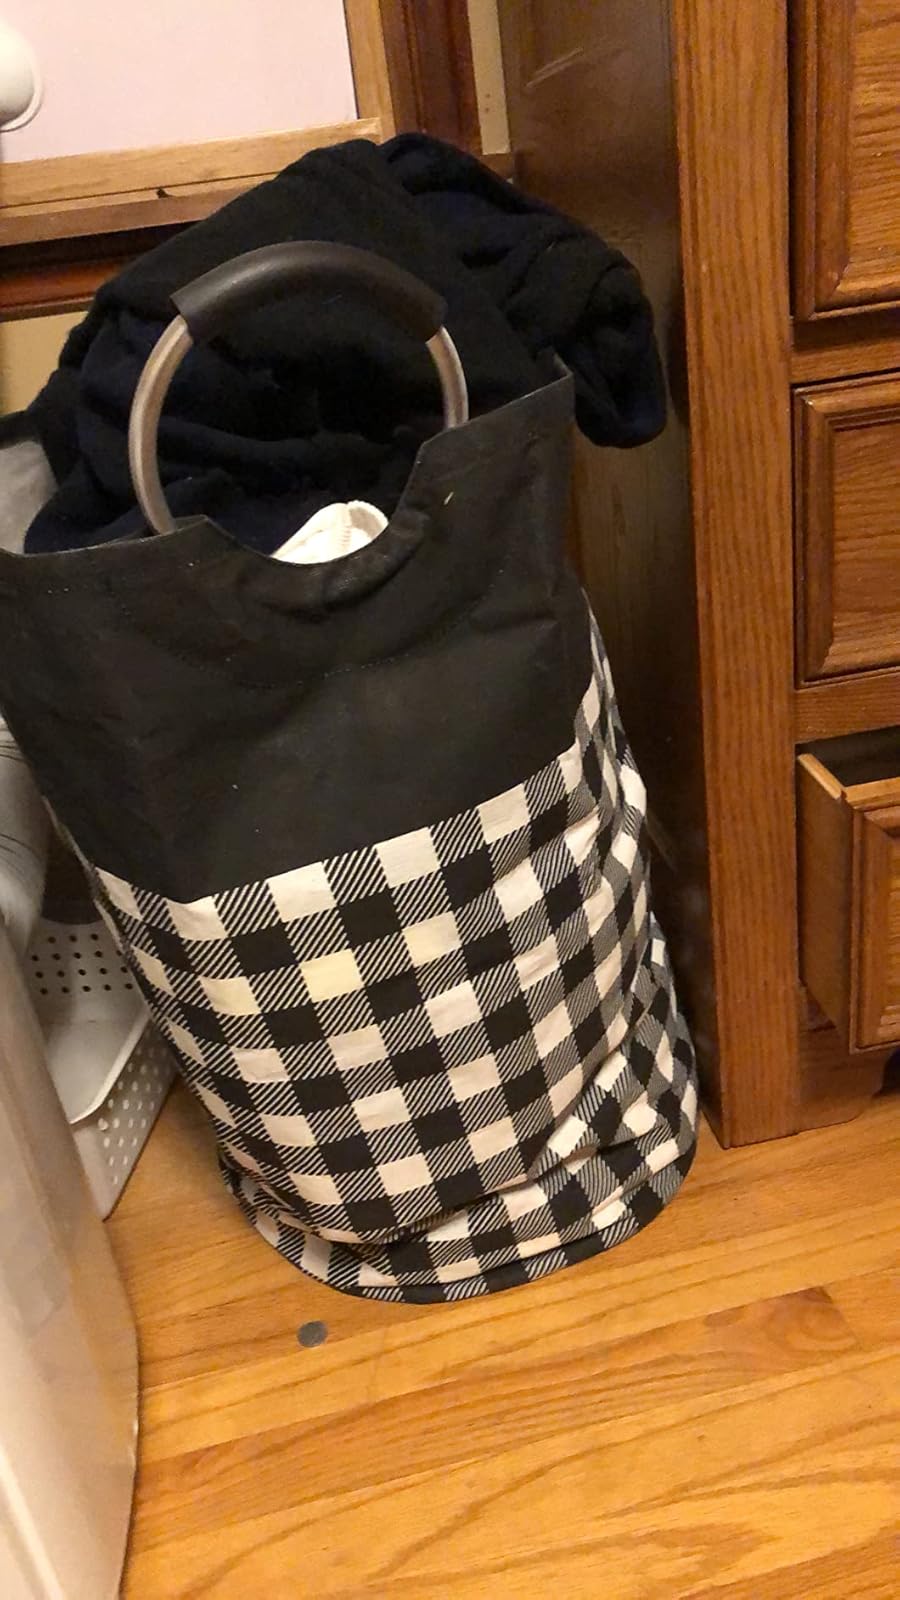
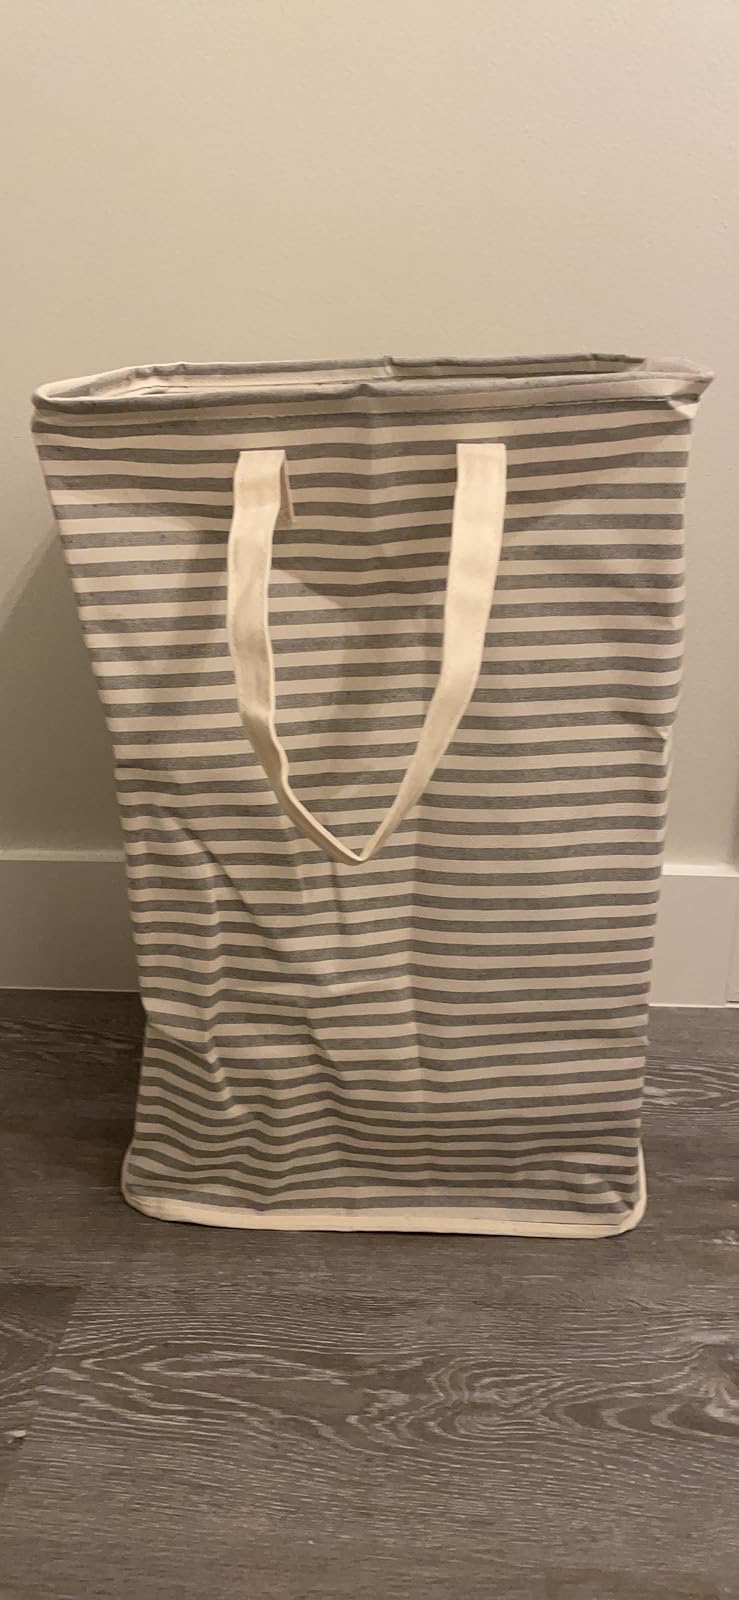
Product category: items_hamper
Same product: no